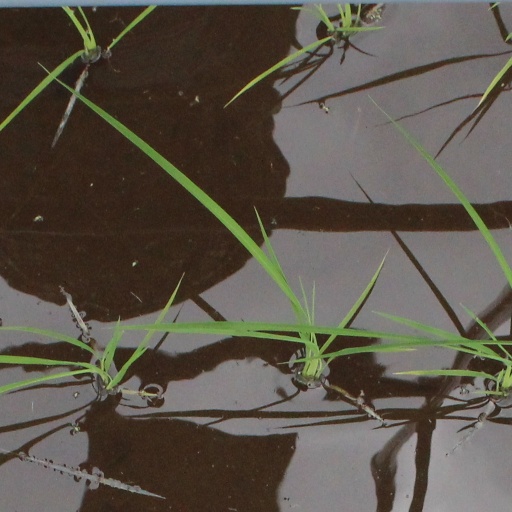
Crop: rice